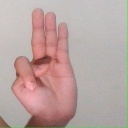
अक्षर: भ